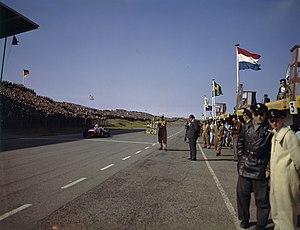
Le Grand Prix des Pays-Bas 1961, disputé sur le circuit de Zandvoort le 22 mai 1961, est la quatre-vingt-seizième épreuve du championnat du monde de Formule 1 courue depuis 1950 et la deuxième manche du championnat 1961.